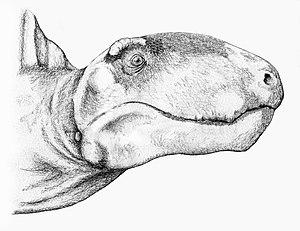
Le dimétrodon est un genre éteint de synapsides sphénacodontes, apparentés aux ancêtres des mammifères, qui a prospéré durant le Permien, entre 295 et 272 millions d'années avant notre ère. En tant que synapside, il est plus étroitement lié aux mammifères vivants qu'aux reptiles, alors qu'il est souvent pris pour un dinosaure.